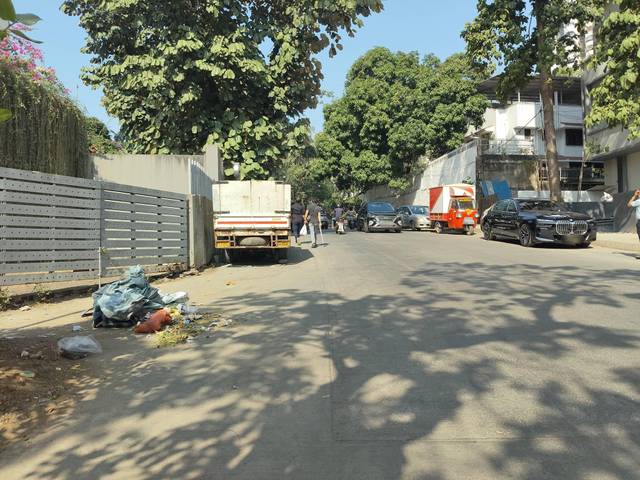
Region: India
Coordinates: 19.172, 72.865